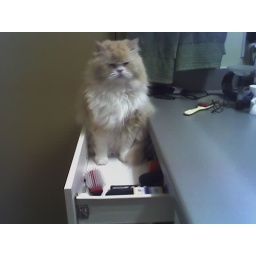
bailey waking in bathroom drawer